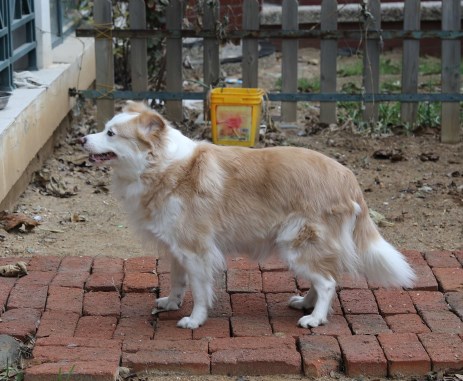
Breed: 2594-n000109-Border_collie